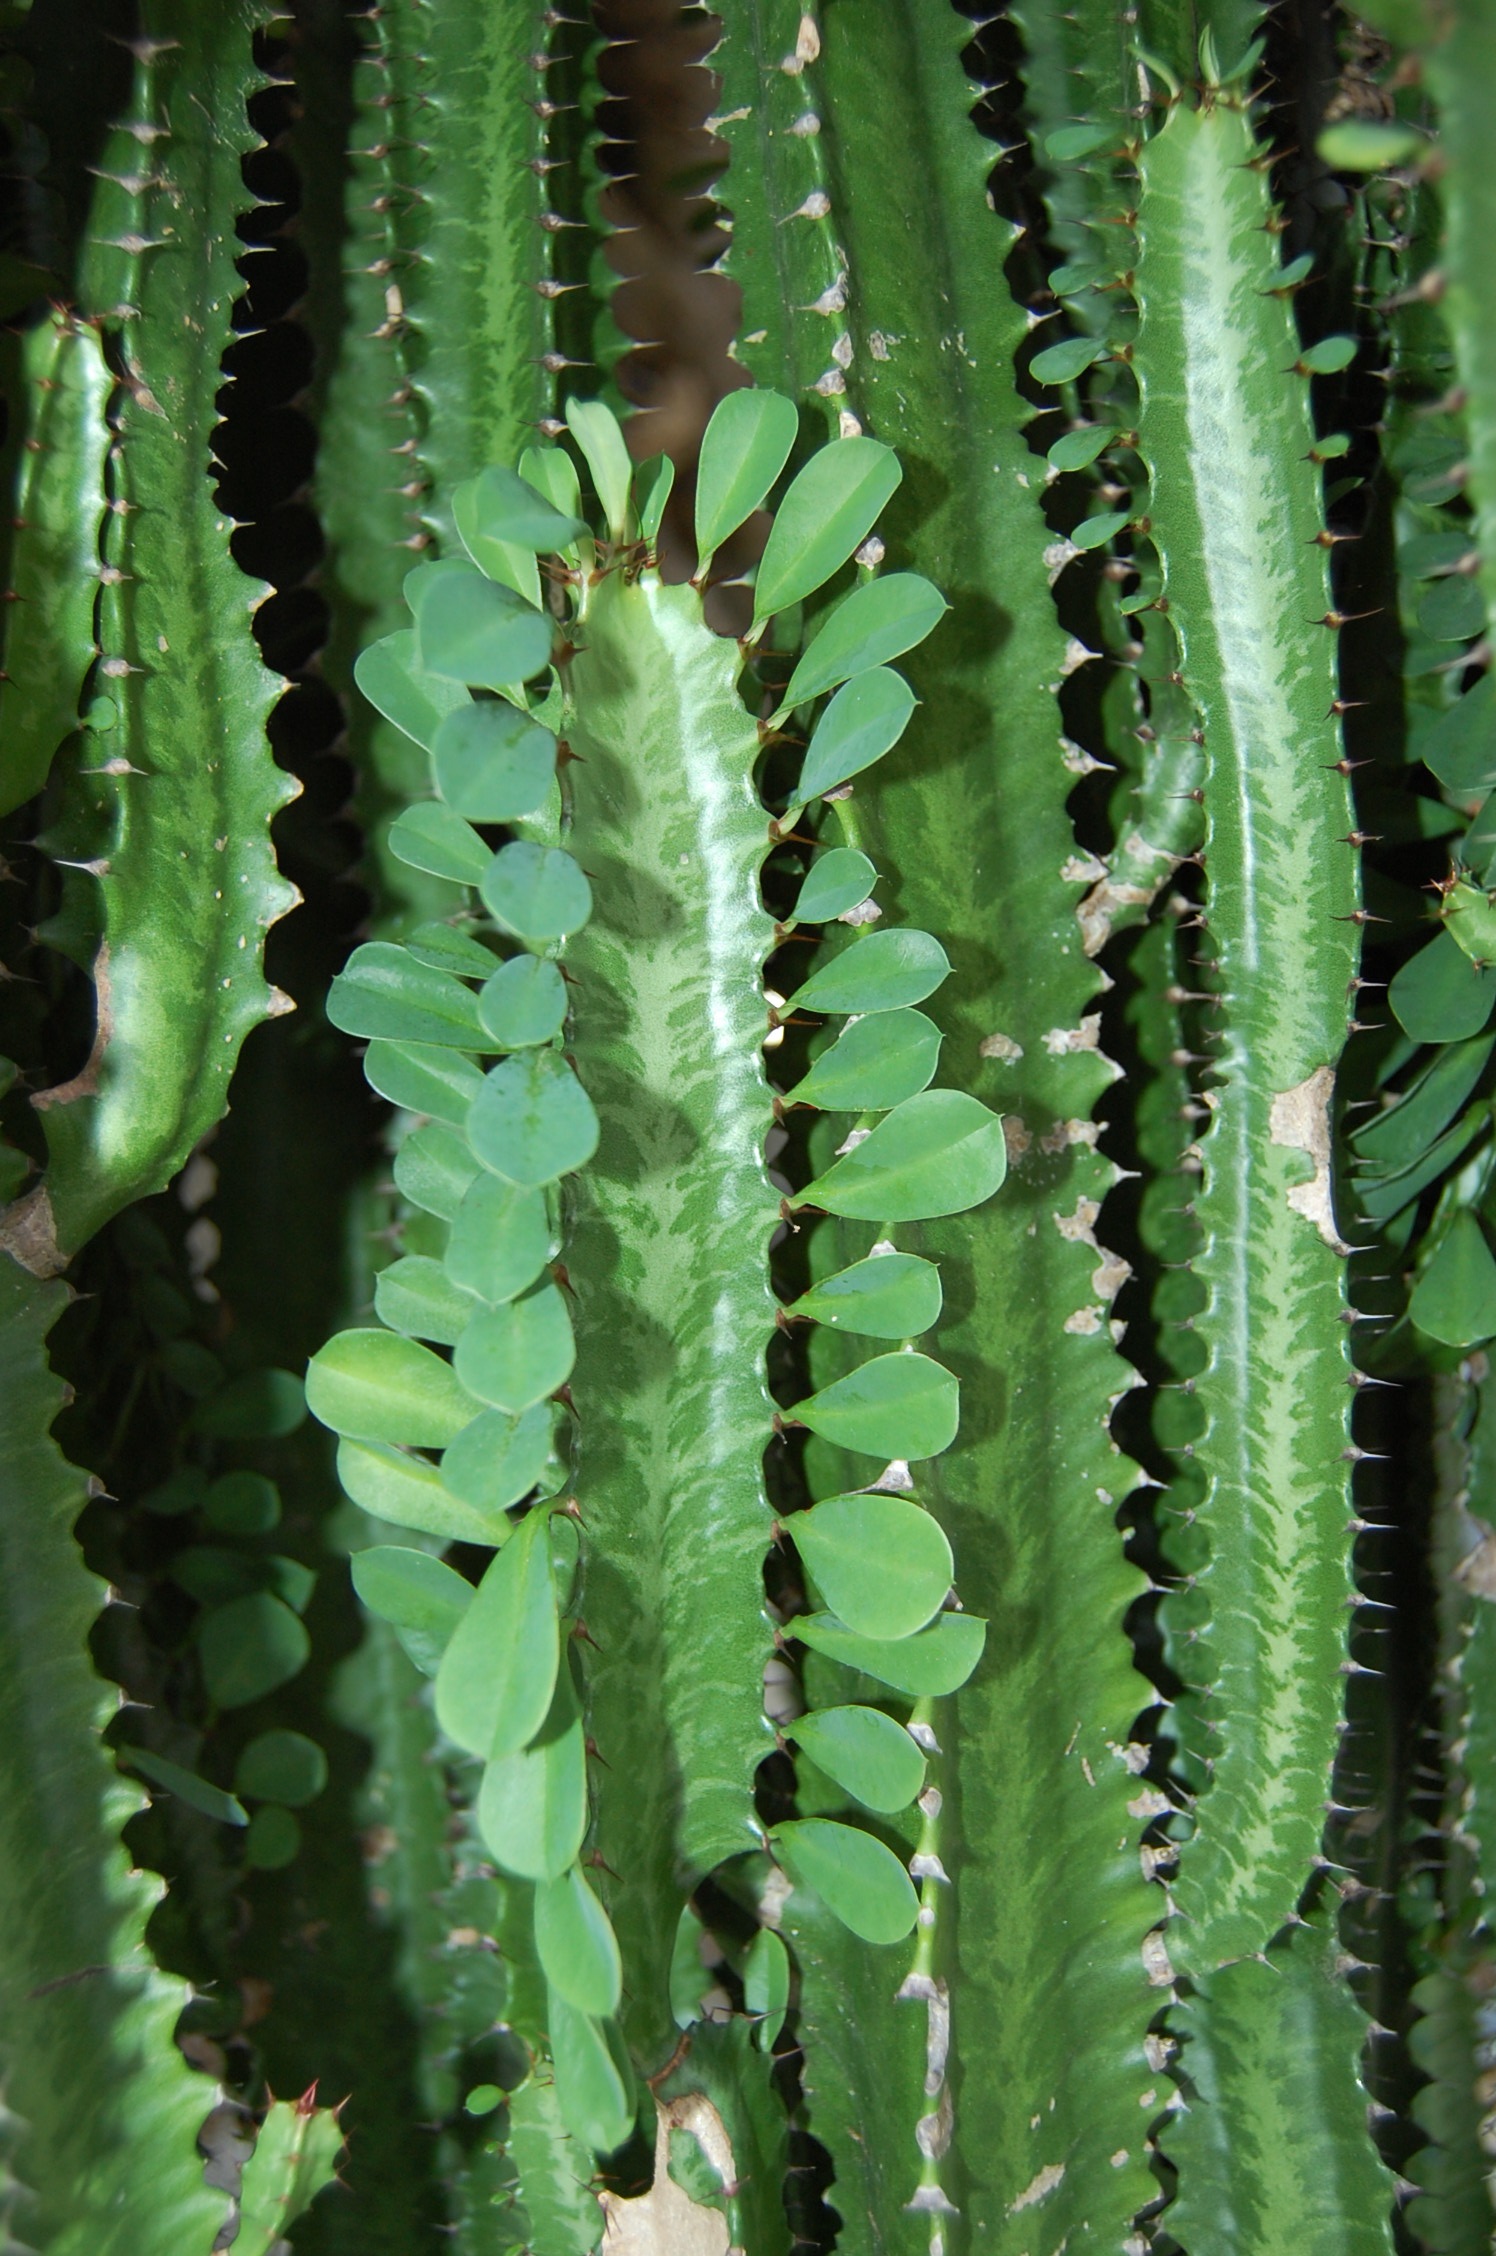
prickly, cactus, plant, flower, botany, plants, cactuses, flowering plant, plant stem, land plant, hedgehog cactus, acanthocereus tetragonus, san pedro cactus